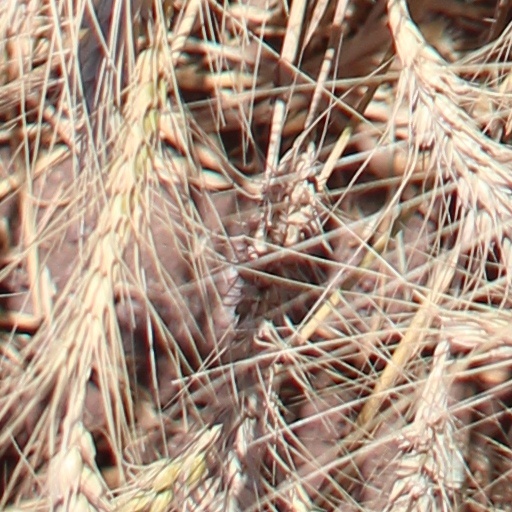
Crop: wheat